Furuichi Station (Osaka)

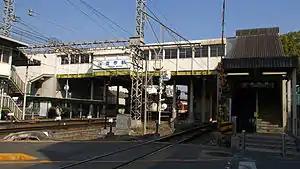
Station building, March 2007

is a junction passenger railway station in located in the city of Habikino, Osaka Prefecture, Japan, operated by the private railway operator Kintetsu Railway.